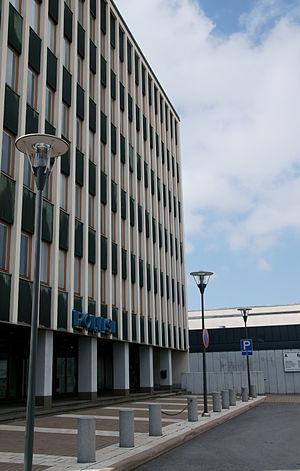
Olaf Küttner est un architecte finlandais.